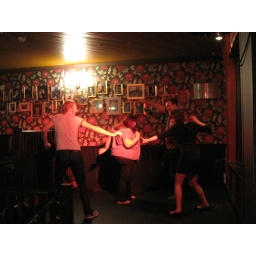
dancing at big pink cake in bristol